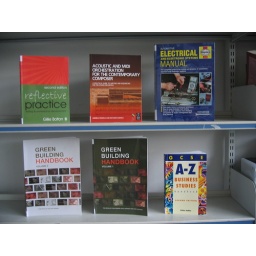
Move your mouse over each book cover and click on the link to search the library catalogue.